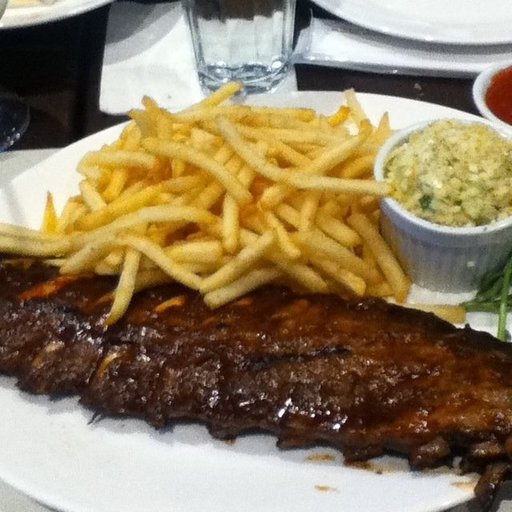
Label: baby_back_ribs